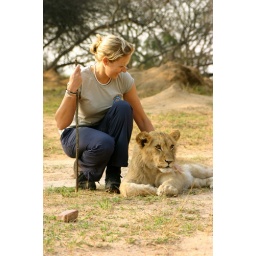
Lozi is a 11 mth old male cub, who is currently in a walking set of 4. They are naughty!!